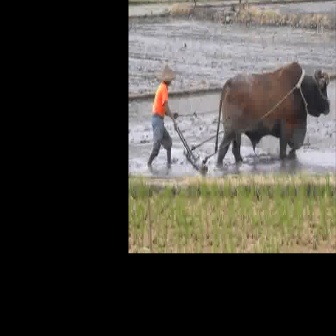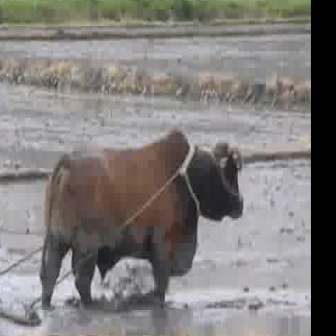
  Please identify the target specified by the bounding box [214,61,330,177] in the first image and locate it in the second image. Return the coordinates in [x_min,y_min,x_max,y_max] format.
Answer: [36,127,242,332]